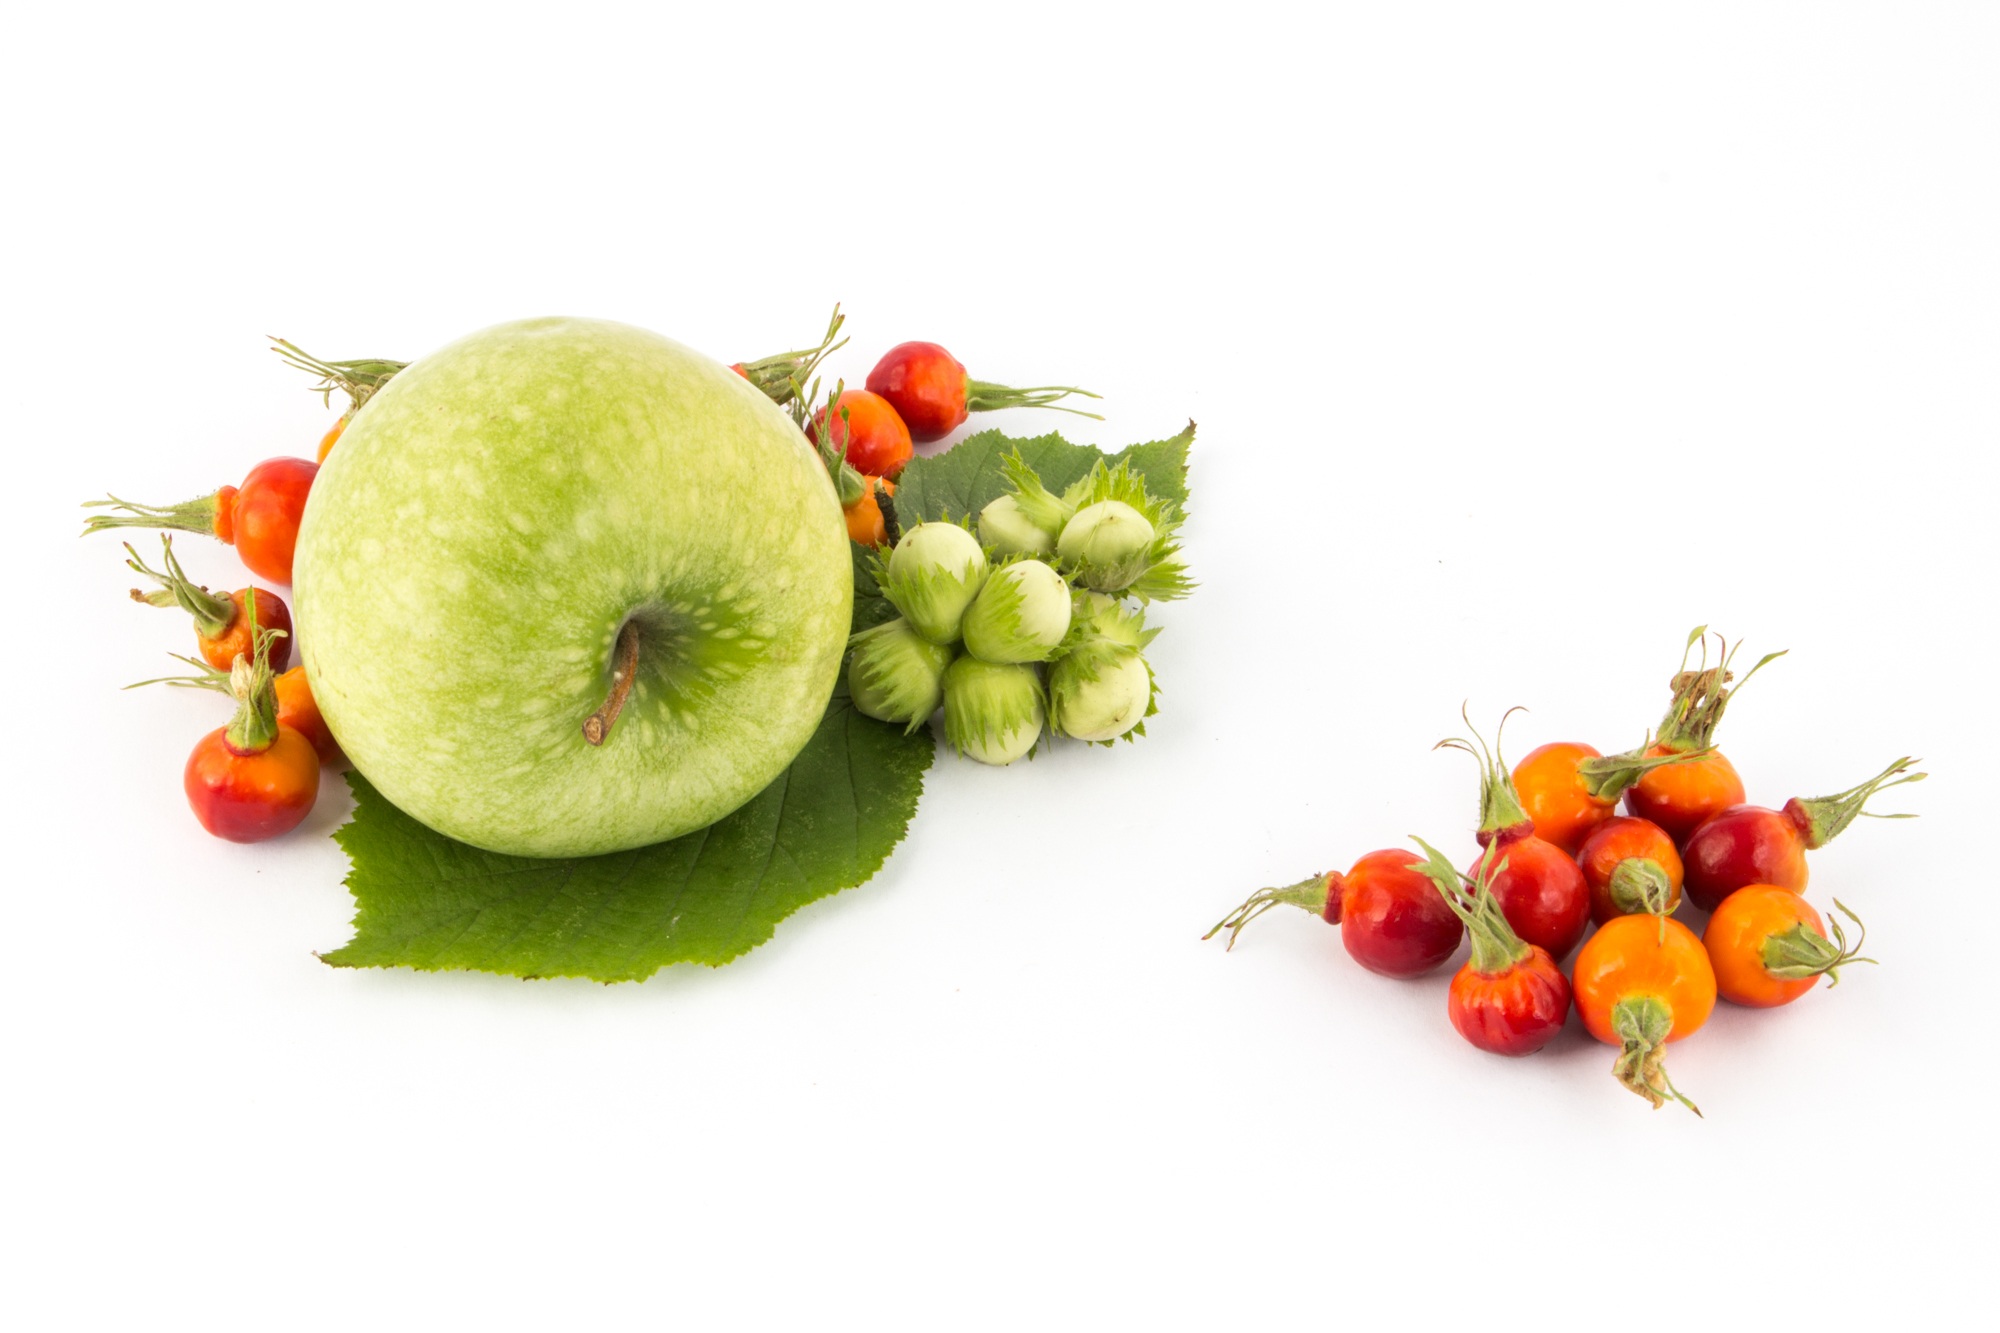
apple, plant, fruit, food, produce, still life, walnut, rose hip, flowering plant, land plant